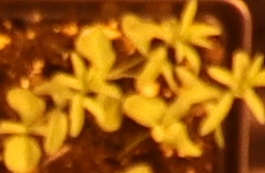
Label: Flax